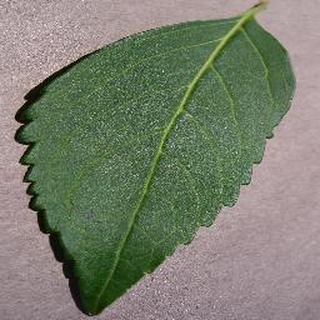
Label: healthy_cherry